Melissa L. Williams

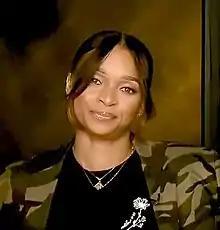
Williams in 2020

Melissa L. Williams (born August 31, 1987) is an American actress and model, known for playing Denise and Ruth Truesdale in the BET prime time soap opera "The Oval" and its spinoff "Ruthless".